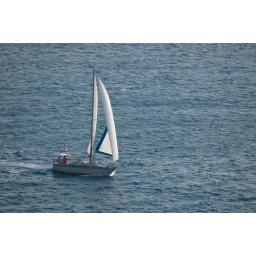
A boat in the Mediterranean, off the coast of Nice, France.